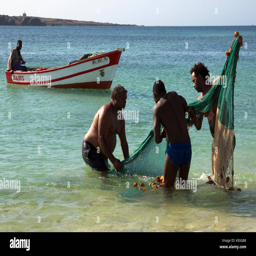
fishermen preparing a net in knee deep water on a beach with their fishing boat in the background